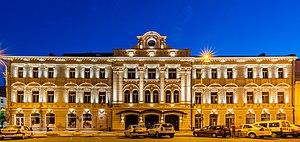
Il existe 398 villes de l'Union européenne de plus de 100 000 habitants. Les chiffres cités ne concernent que les villes sans les banlieues et ne correspondent pas à la population des agglomérations, aires ou régions urbaines. Les capitales sont en gras. Par ailleurs, il existe 59 aires urbaines de plus de 1 million d'habitants.